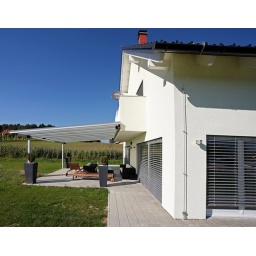
-ENG-A wooden house built by Barra&amp;amp;Barra.-ITA-Casa prefabbricata in bioedilizia costruita da Barra&amp;amp;Barra.